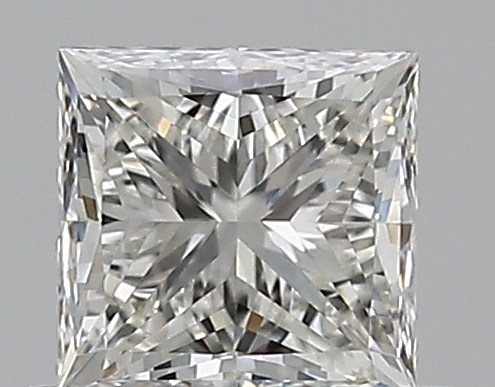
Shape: princess
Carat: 0.5
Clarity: VVS2
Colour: J
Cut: EX
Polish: EX
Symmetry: VG
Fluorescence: M
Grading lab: GIA
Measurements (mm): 4.24 x 4.15 x 3.07